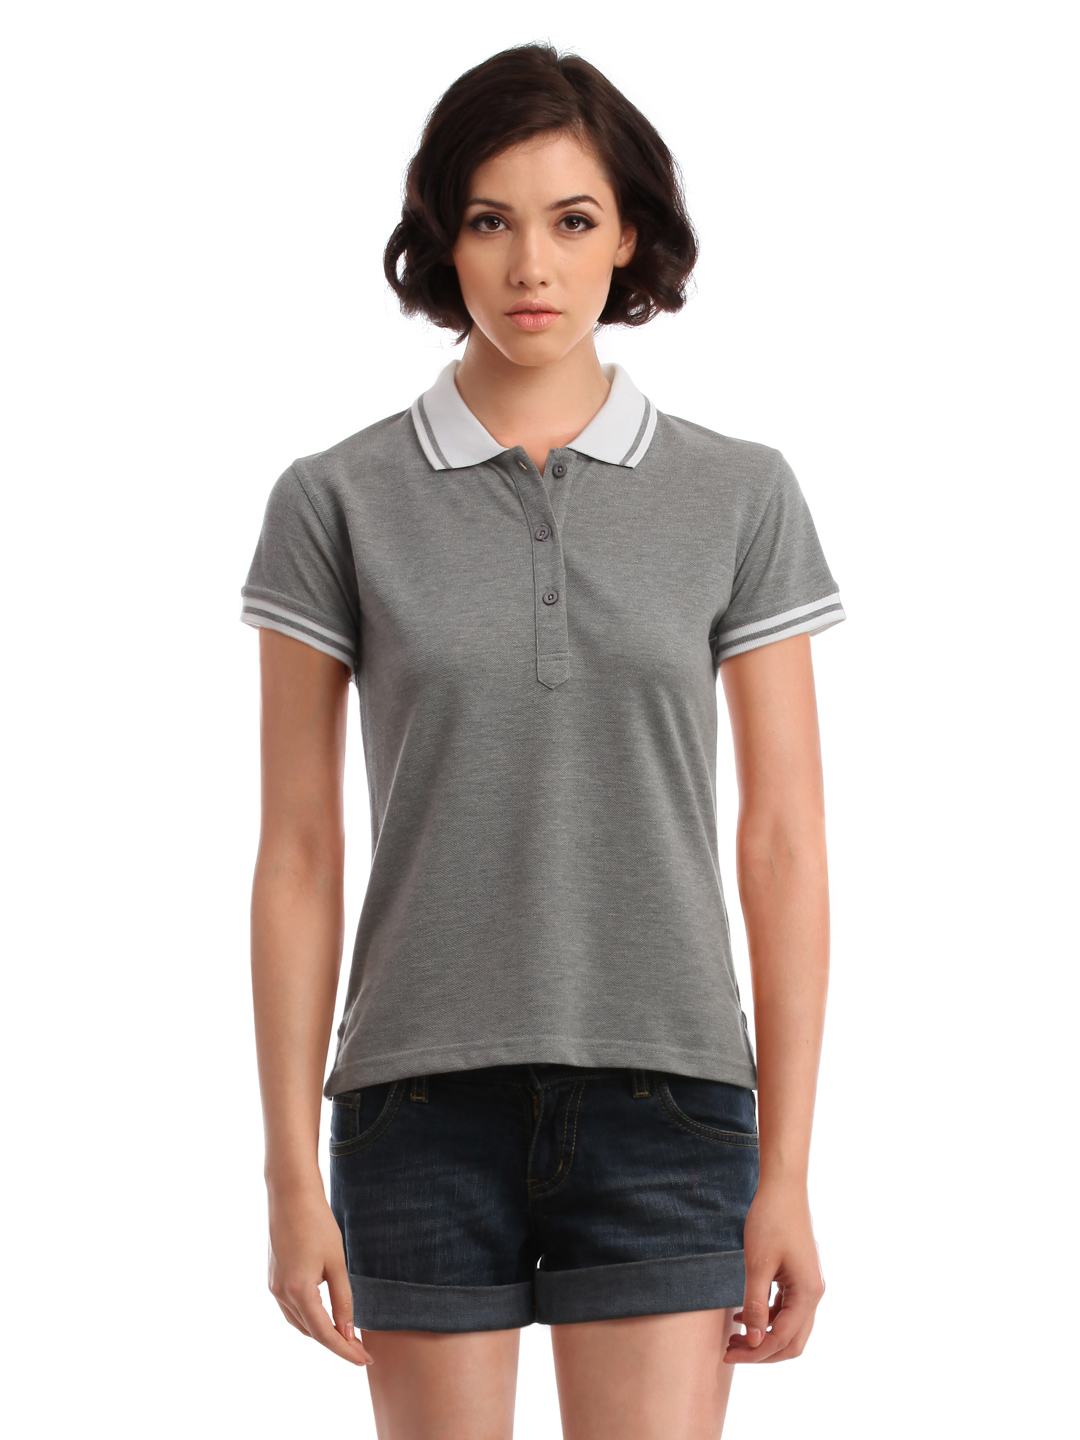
Femella Women Grey Polo T-Shirt
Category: Apparel / Topwear / Tshirts
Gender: Women
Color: Grey
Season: Summer 2012
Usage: Casual